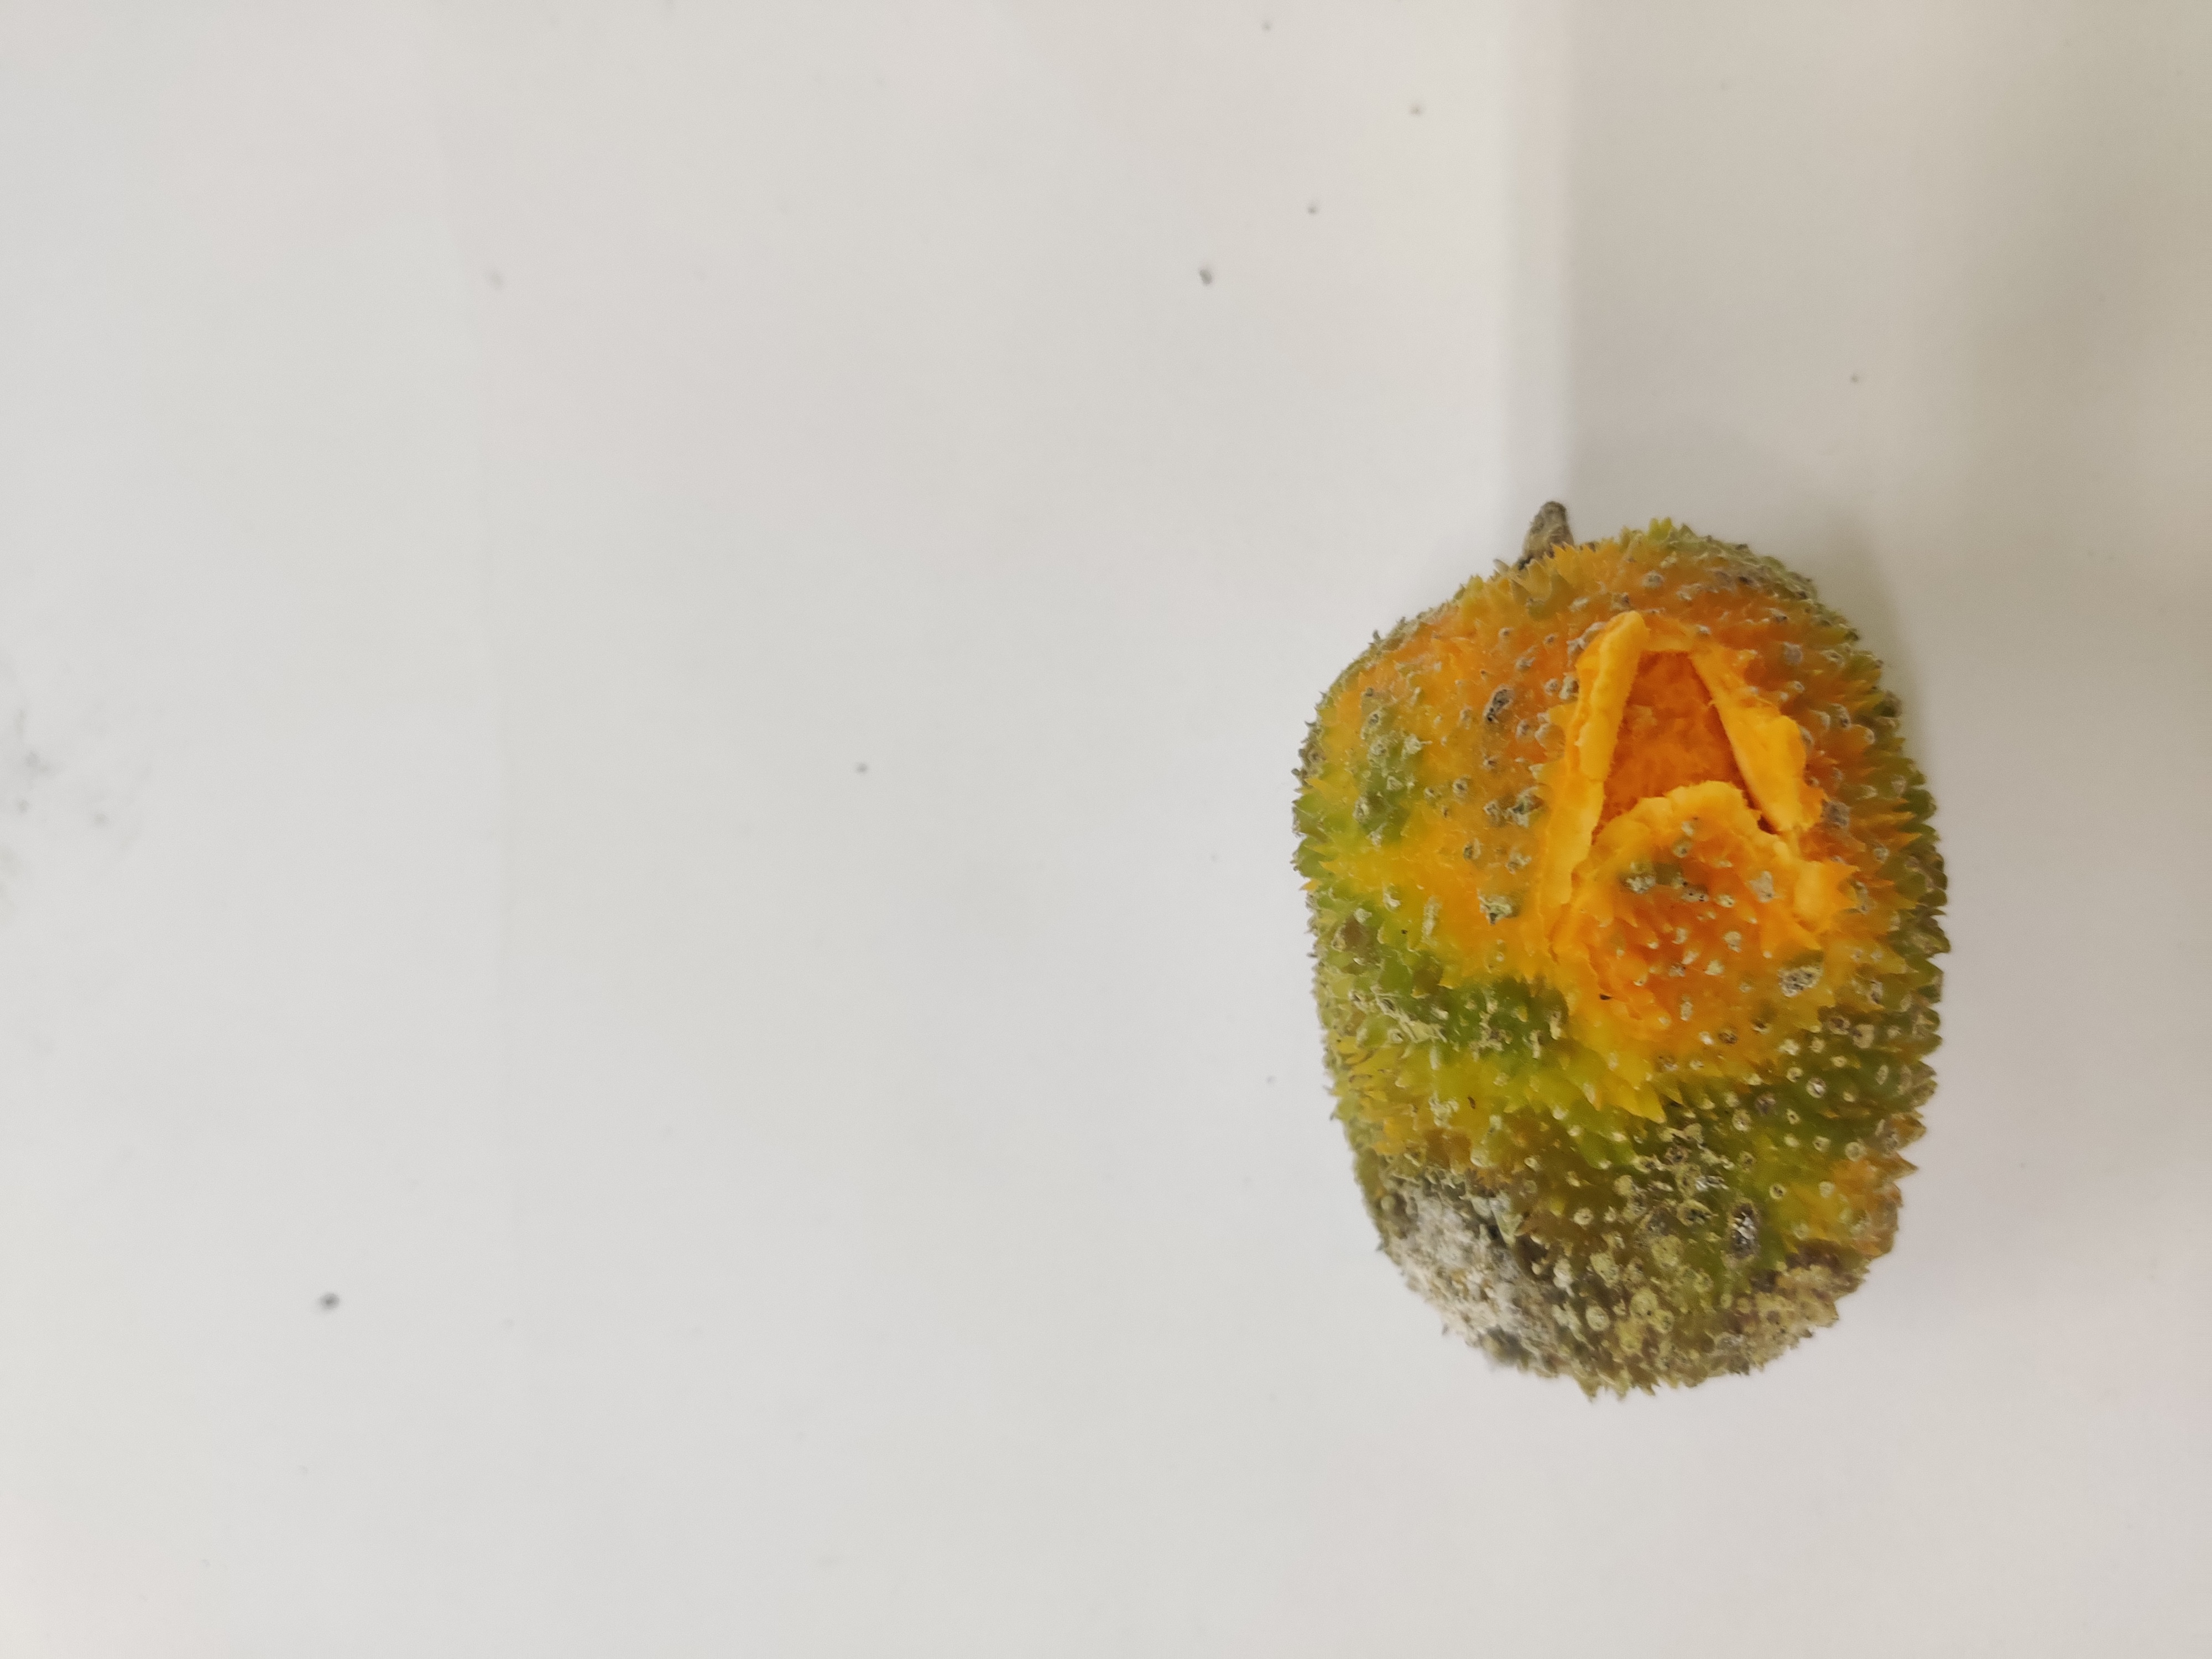
Crop: Spiny Gourd
Condition: Damaged